Aleksandar Malinov Metro Station

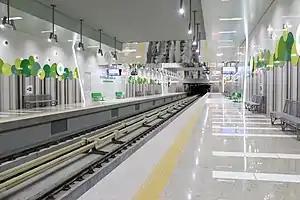

Aleksandar Malinov Metro Station is a station on the Sofia Metro in Bulgaria. It started operation on 8 May 2015.